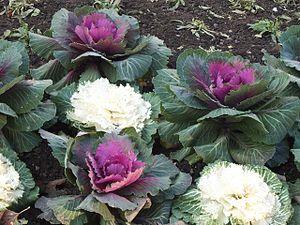
Le chou est une espèce de plantes de la famille des Brassicacées, originaire du Sud-Ouest de l'Europe. Plantes généralement bisannuelles, leurs feuilles comestibles peuvent ou non former une tête compacte ou « pomme ». Leur culture en tant que légume remonte à la plus haute Antiquité, à partir de formes sauvages originaires d'Europe de l'Ouest ou d'Europe méridionale.